Latitude (building)

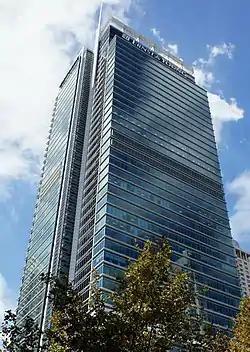
Latitude viewed from street level

Latitude (previously known as the "Ernst & Young Tower at Latitude") is a skyscraper in Sydney's CBD, part of the World Square complex bounded by George, Goulburn, Liverpool and Pitt Streets in Sydney, Australia. Designed by Greg Crone, Latitude stands at a height of .